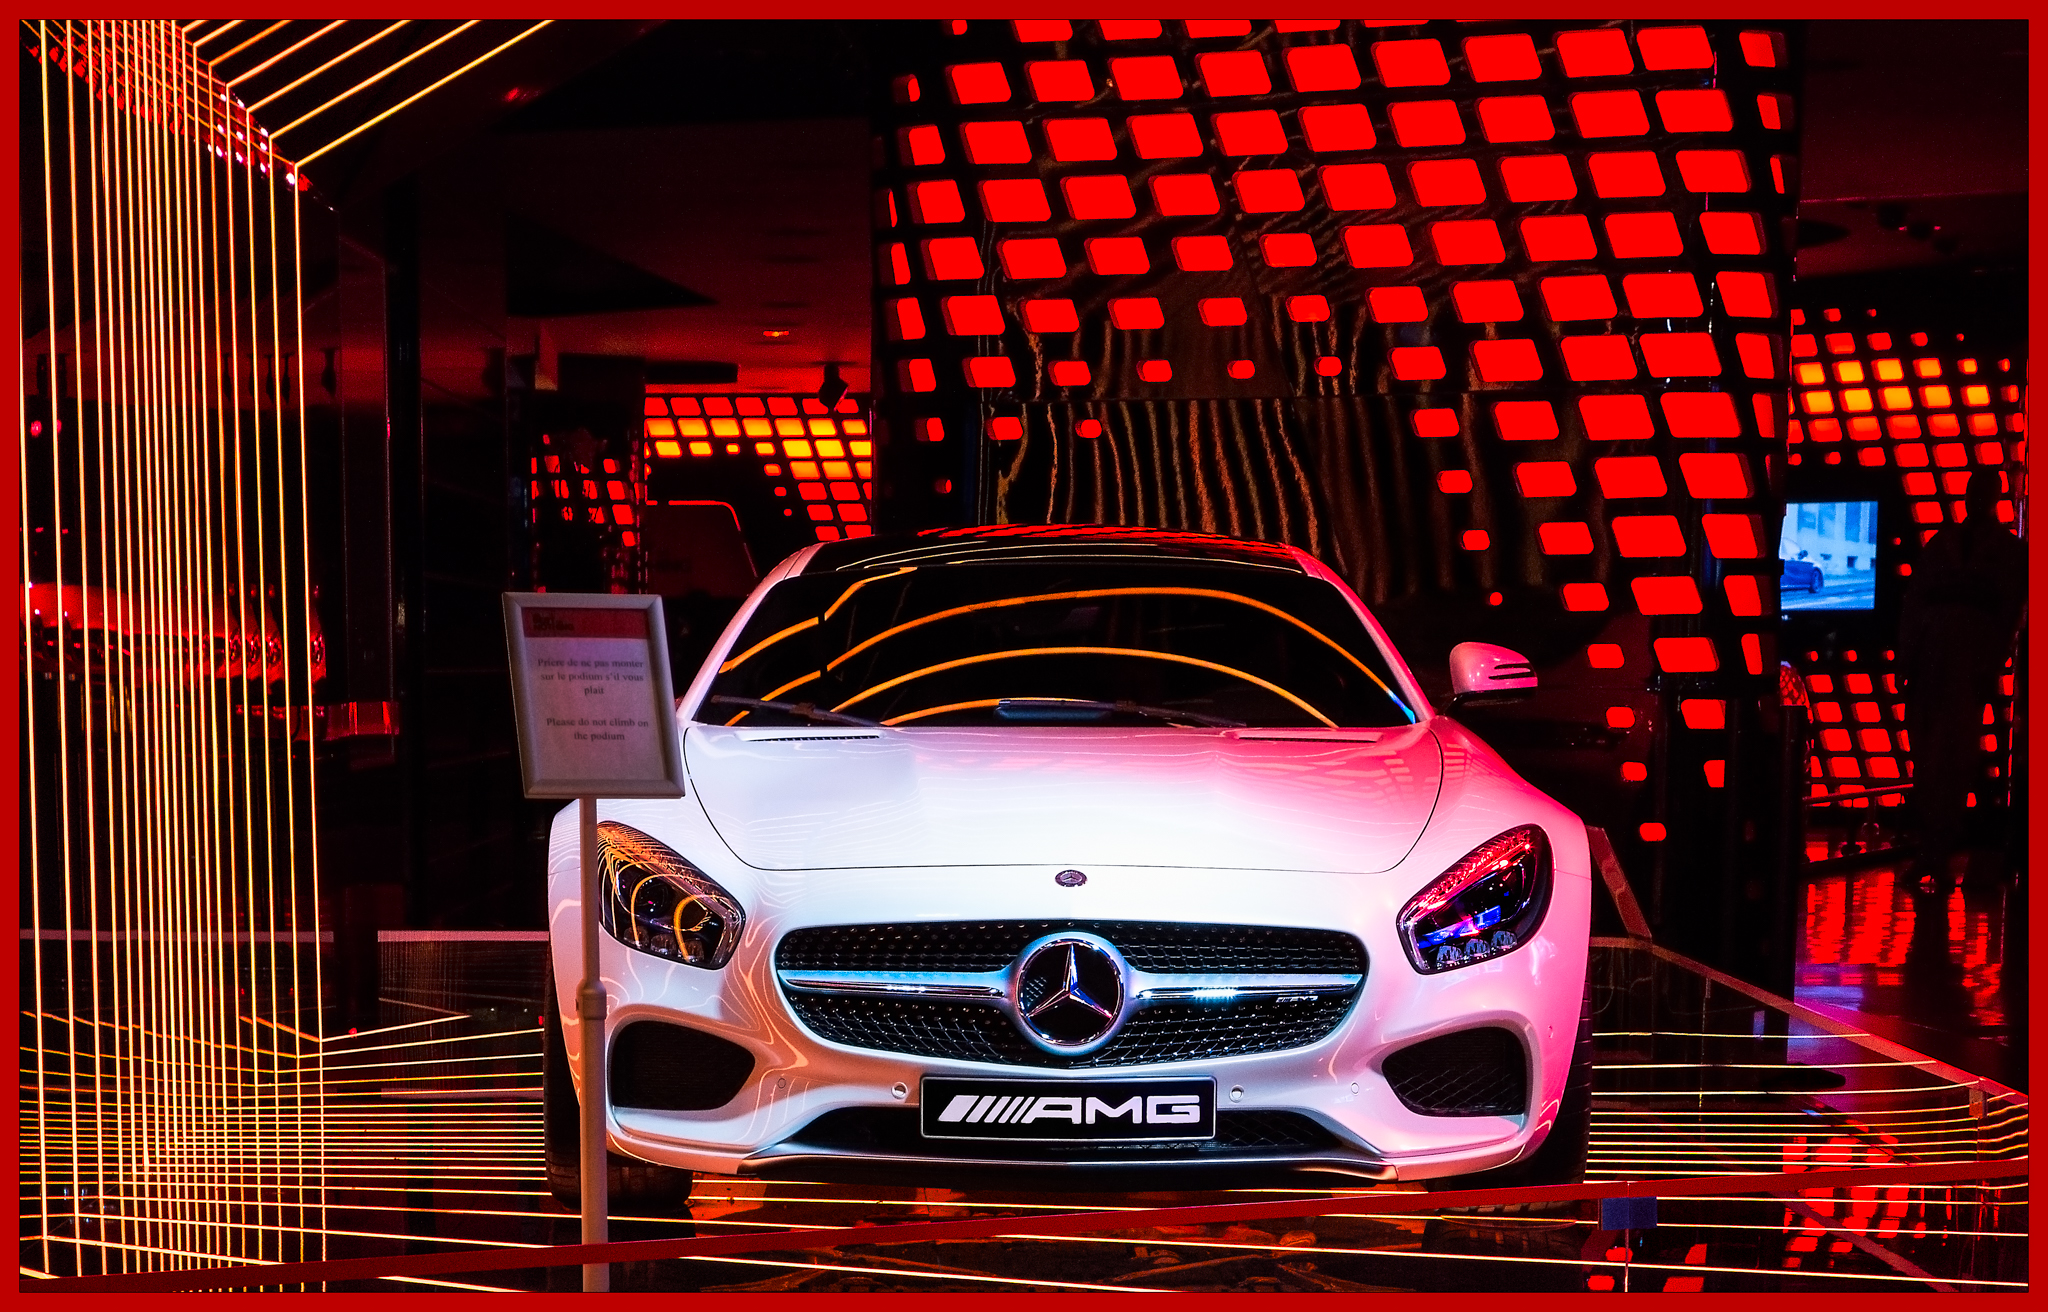
white, car, automobile, paris, france, vehicle, colorful, sports car, bumper, supercar, power, luxury, new, mercedes, sportscar, mercedes benz, highperformance, amg, champs lys es, 98116, 130k, showroom, auto show, land vehicle, automobile make, automotive exterior, automotive design, luxury vehicle, performance car